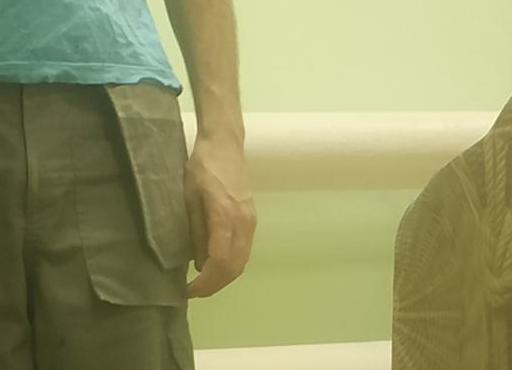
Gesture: no_gesture